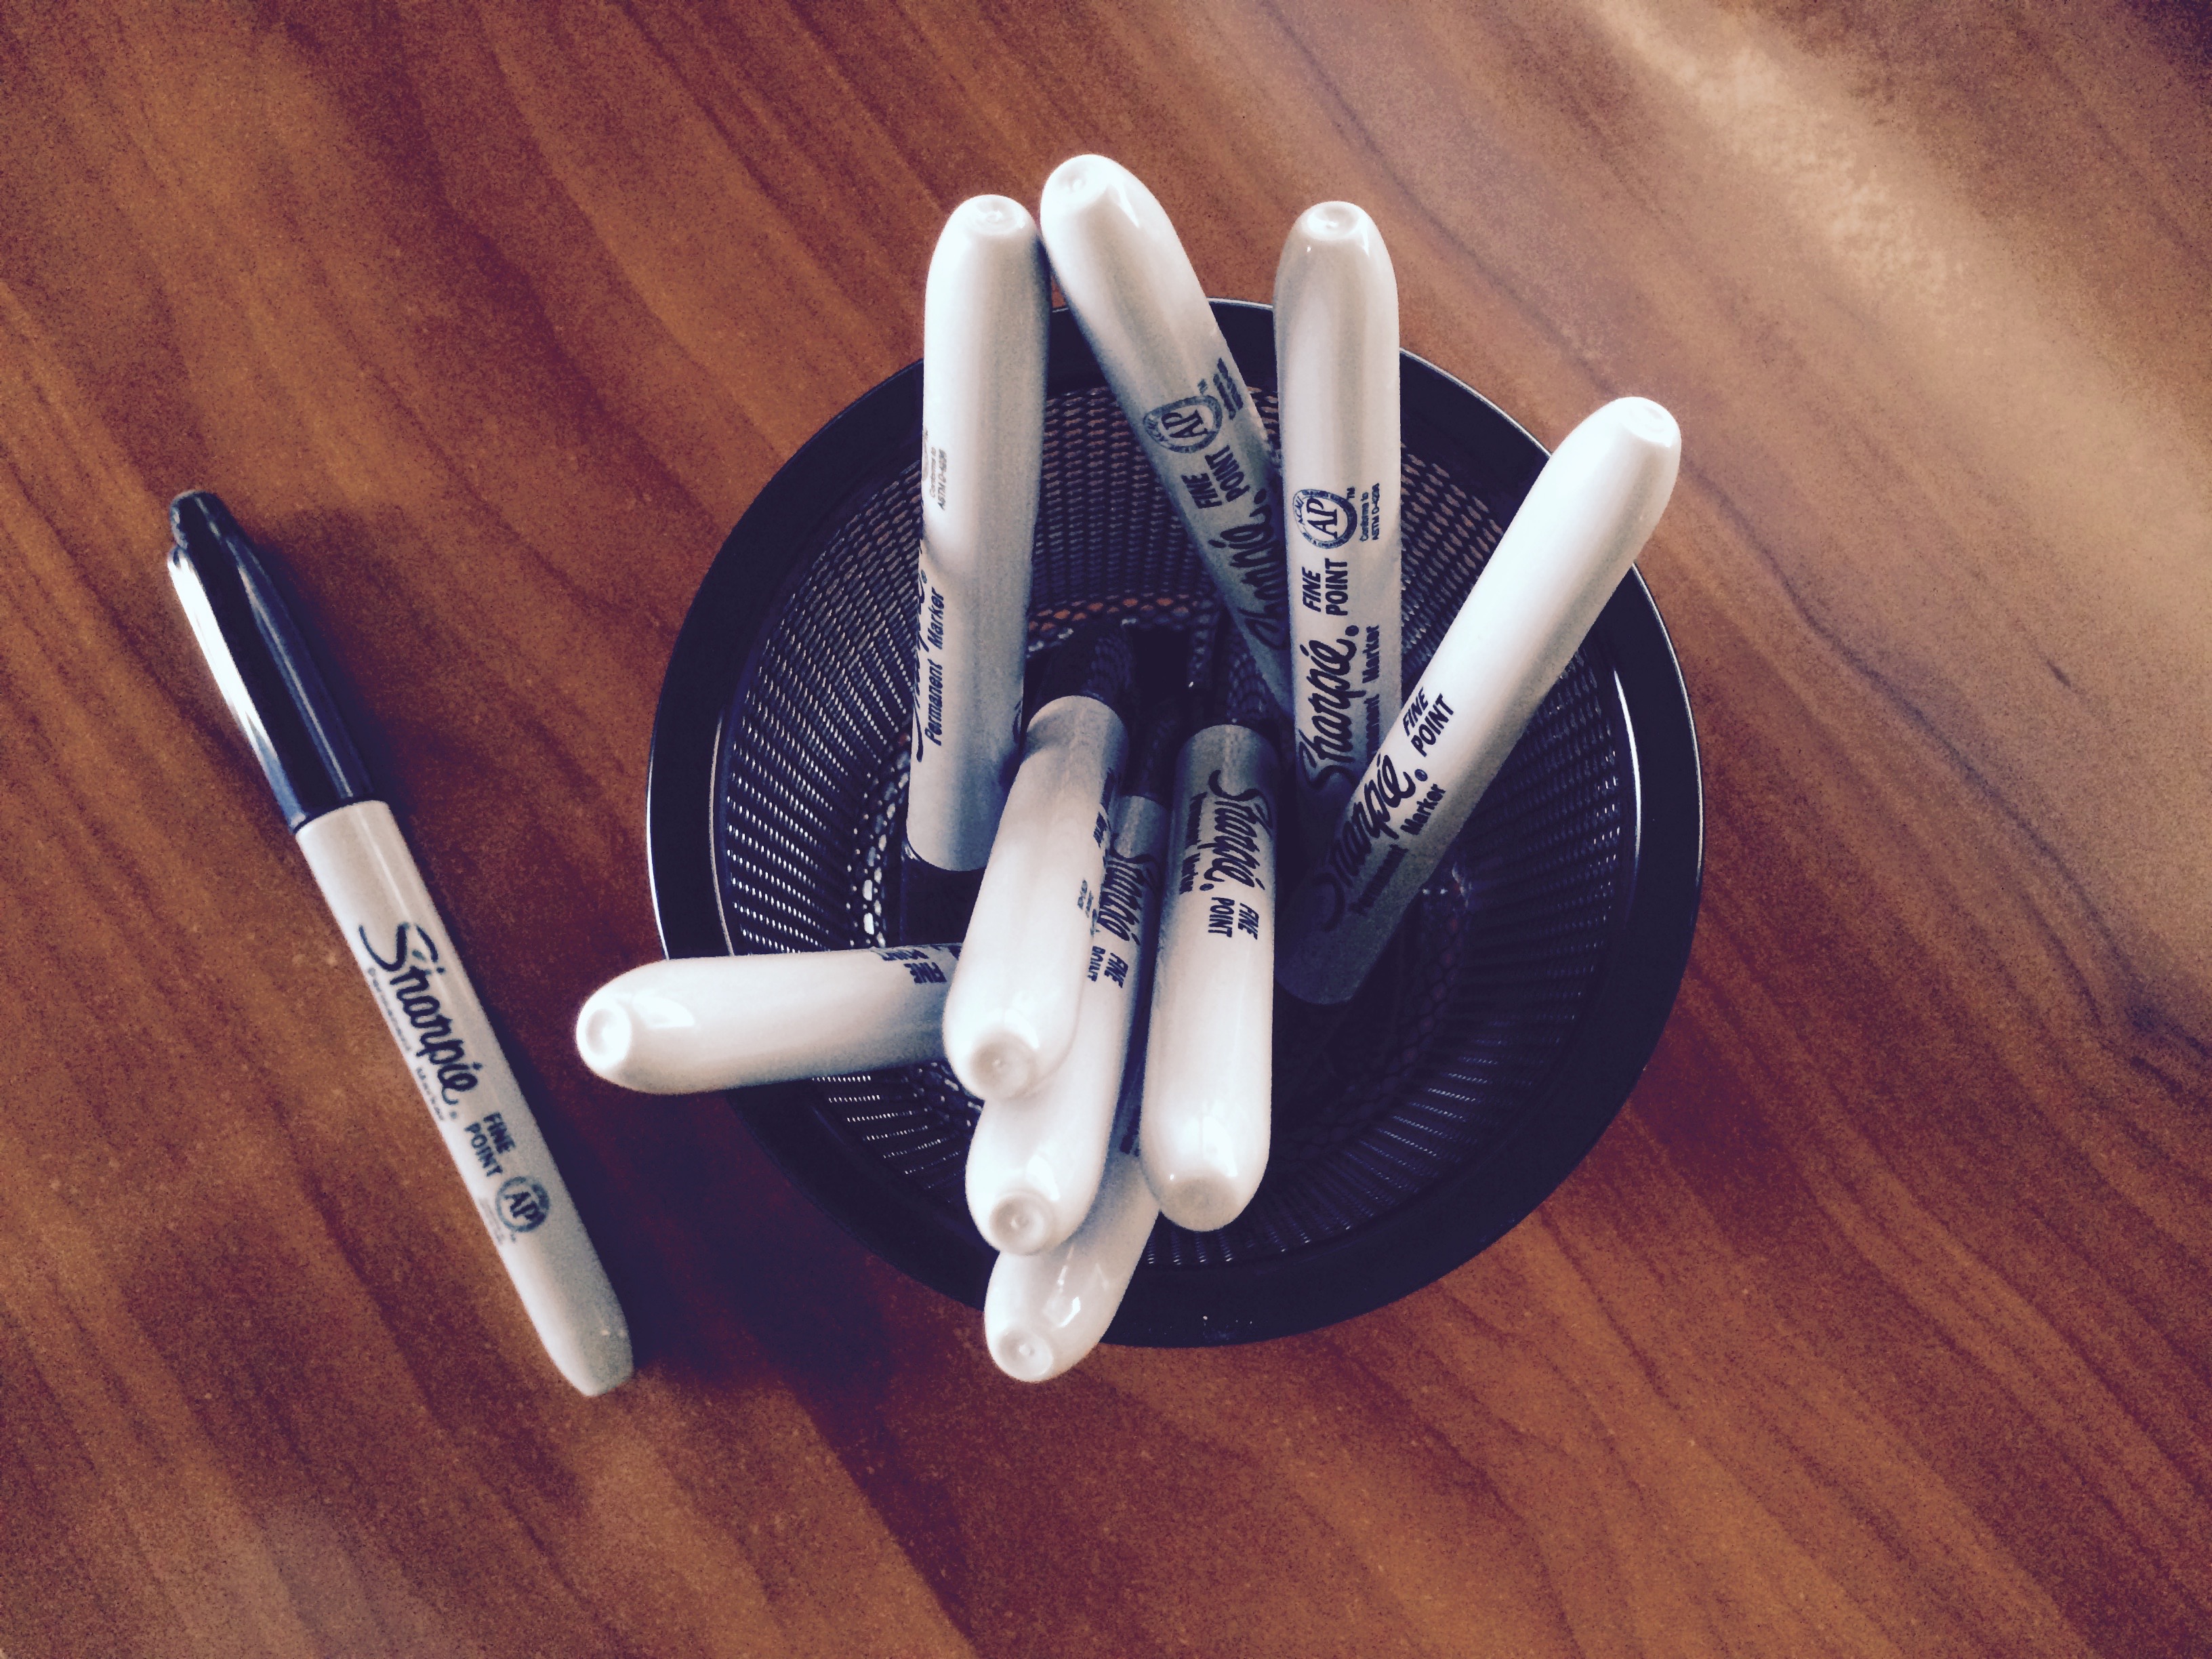
hand, white, leg, finger, blue, nail, pens, footwear, pencils, fashion accessory